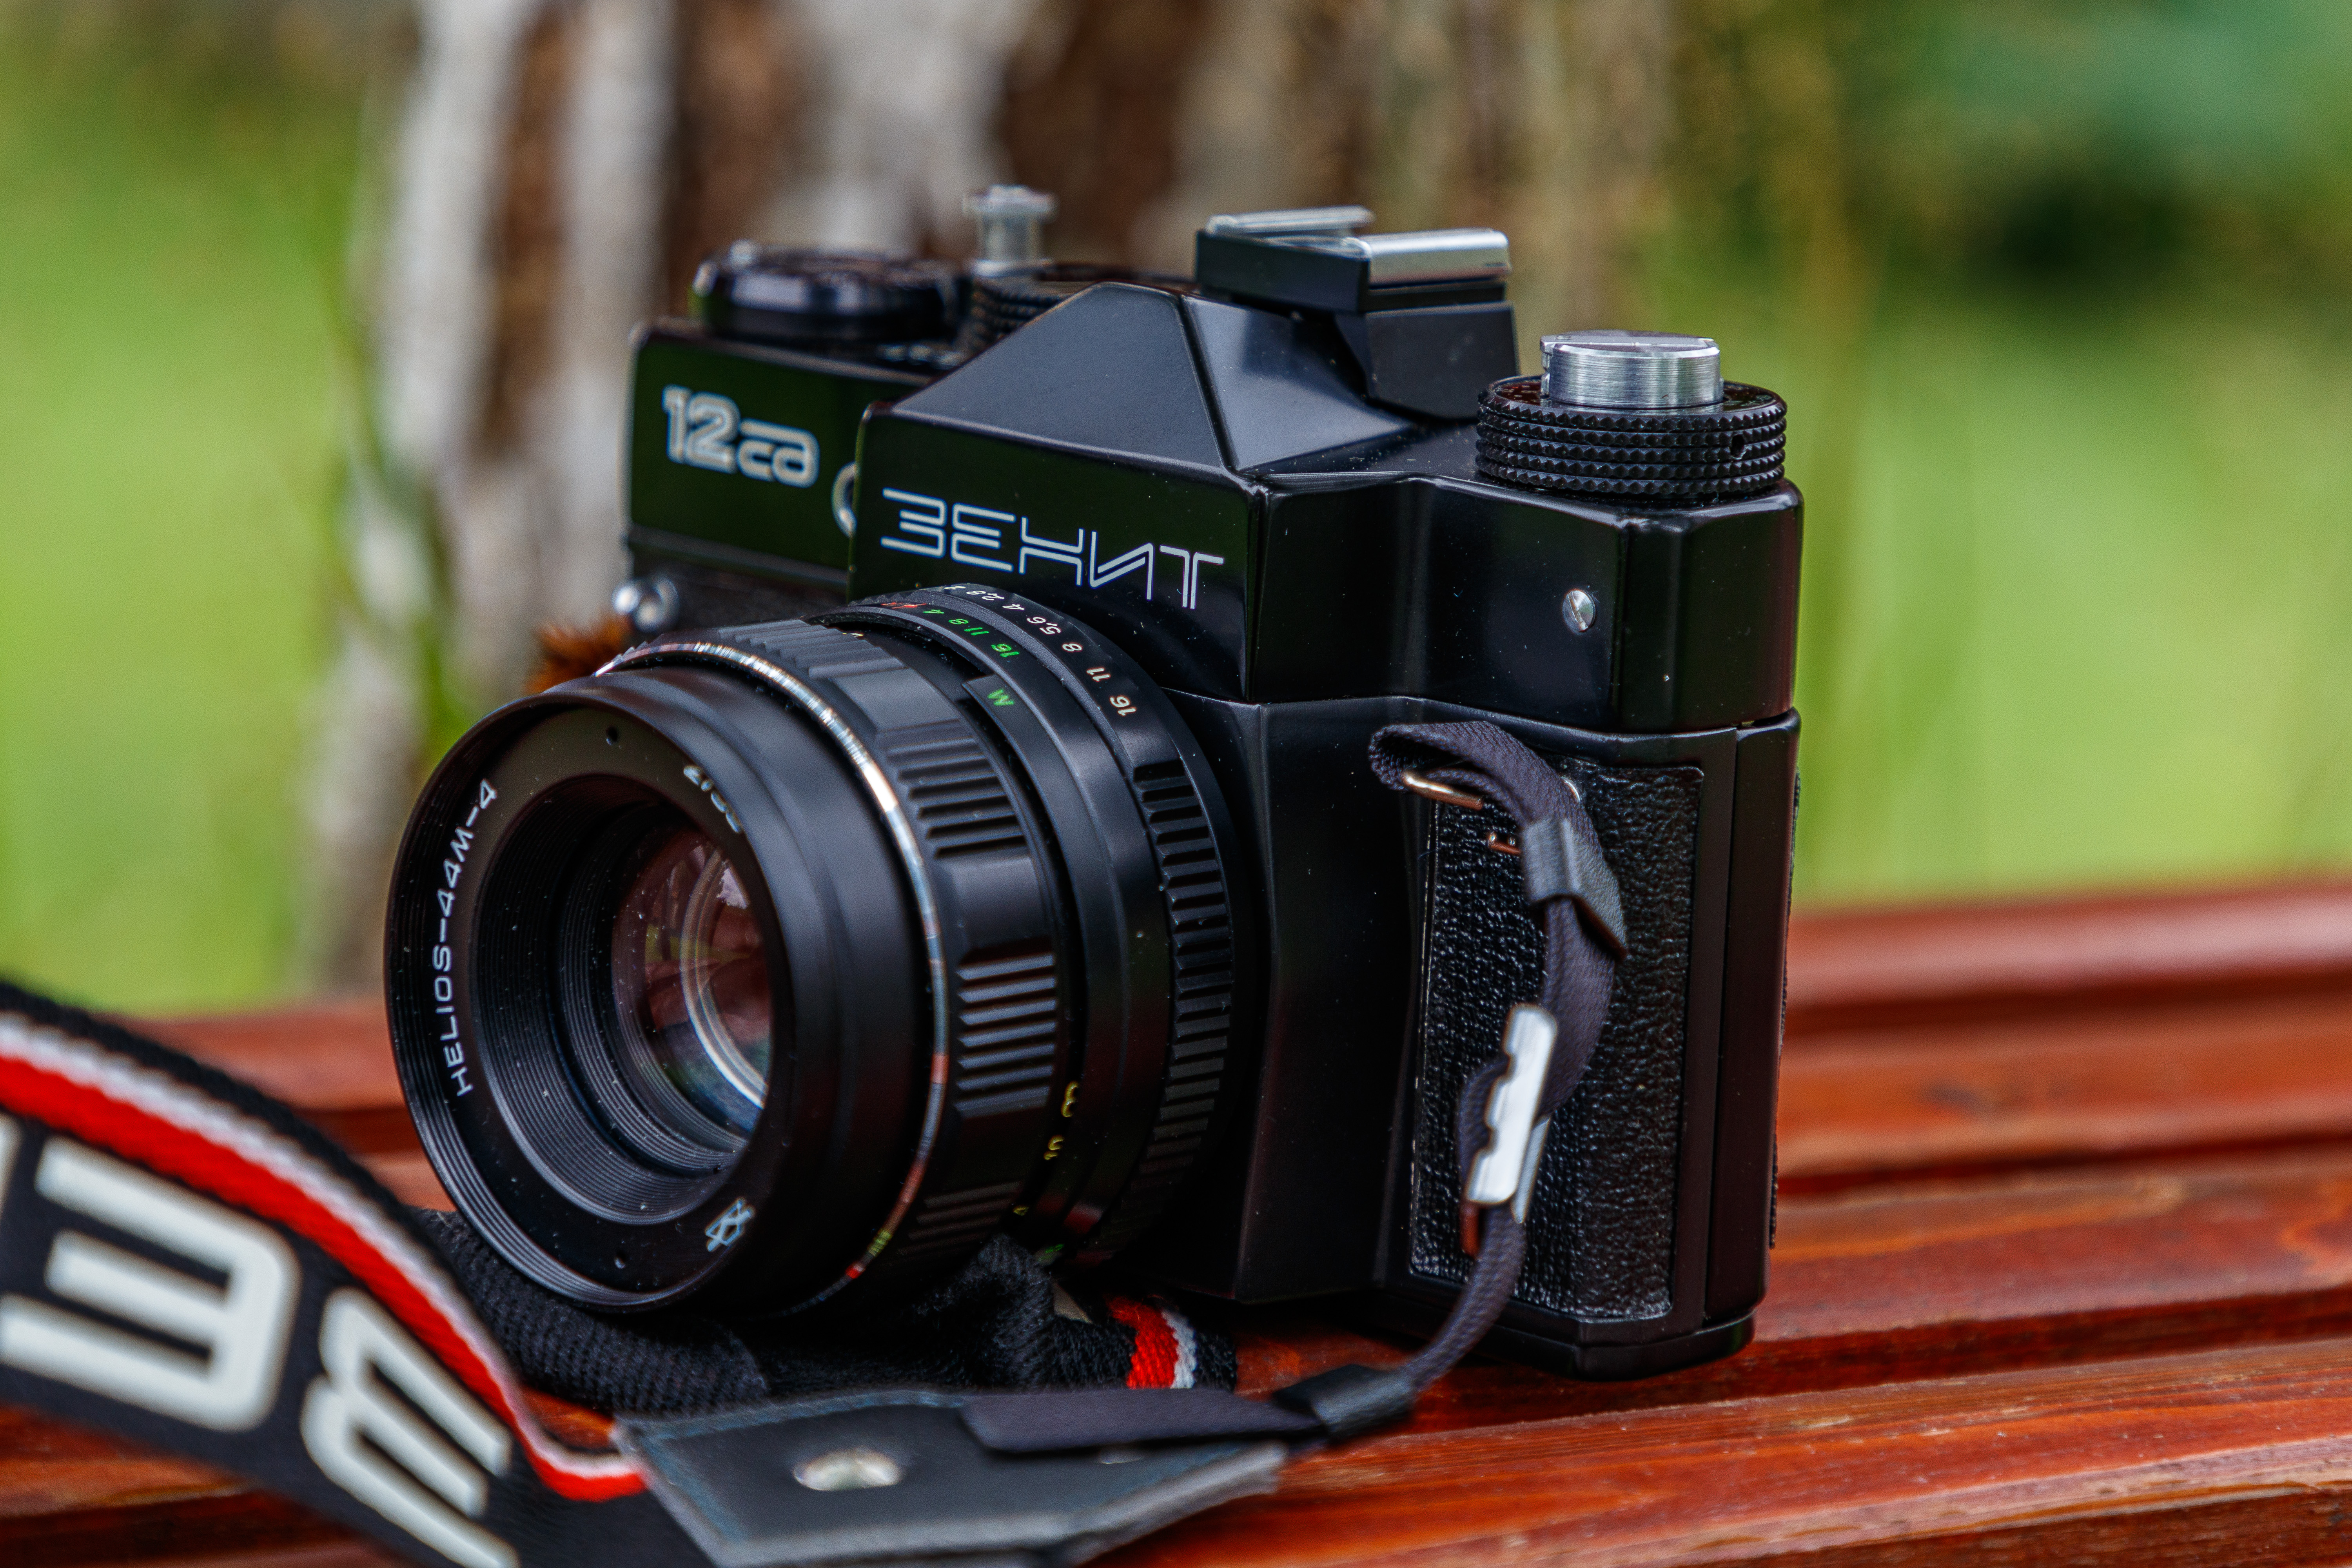
slr camera, camera, zenith, lens, retro, photographic equipment, cameras, photo, summer, photography, village, film, old camera, single lens reflex camera, Point and shoot camera, product, mirrorless interchangeable lens camera, digital camera, cameras optics, digital slr, camera accessory, film camera, photograph, reflex camera, camera lens, red, Colorfulness, carmine, plastic, maroon, optical instrument, snapshot, carbon, wood stain, close up, Transparent material, still life photography, gadget, teleconverter, silver, classic, brand, strap, macro photography, still life, stock photography